Threes

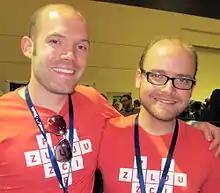
Wohlwend and Vollmer in 2012

When returning to the fundamental and original game conceptpairing tiles as multiples of threethe developers felt their experiments informed their final game development decisions. The theme of individual tile personalities extended to the final version, as tiles have faces and express emotions when paired. For example, the 384 tile has a pirate personality with a large tooth and a pirate eyepatch. Wohlwend has said that the number tiles grow in character with their size. The idea for character faces beneath the cards remained from previous theme iterations, and the character voices were provided by indie game developers. Of the development process, Wohlwend called it "tough and frustrating and sometimes hard to see if it was worth it". Vollmer credited thatgamecompany for teaching him applicable lessons of restraint during his time there.